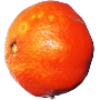
Label: clementine